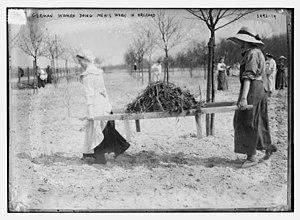
En octobre 1914, lorsque le front de l'Ouest se stabilise, trois zones sont dessinées en France et en Belgique : le front, la zone occupée et la zone non-occupée.